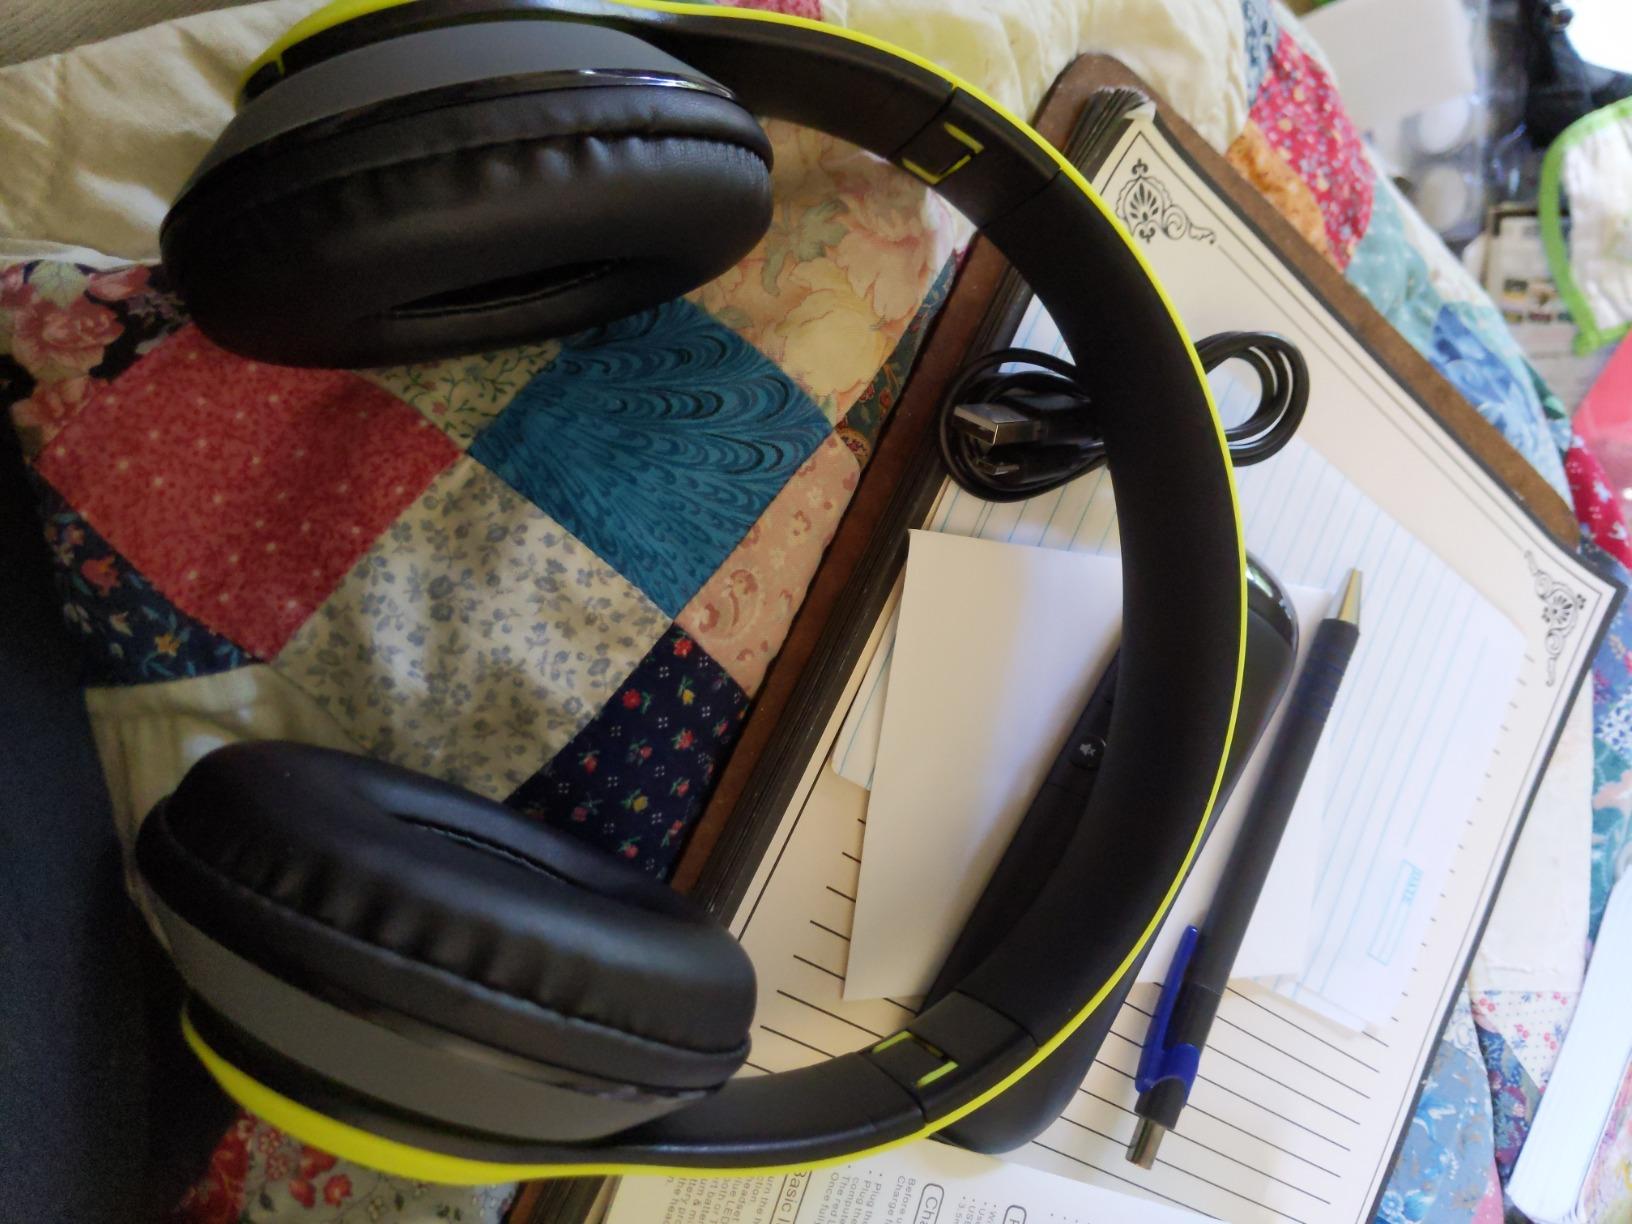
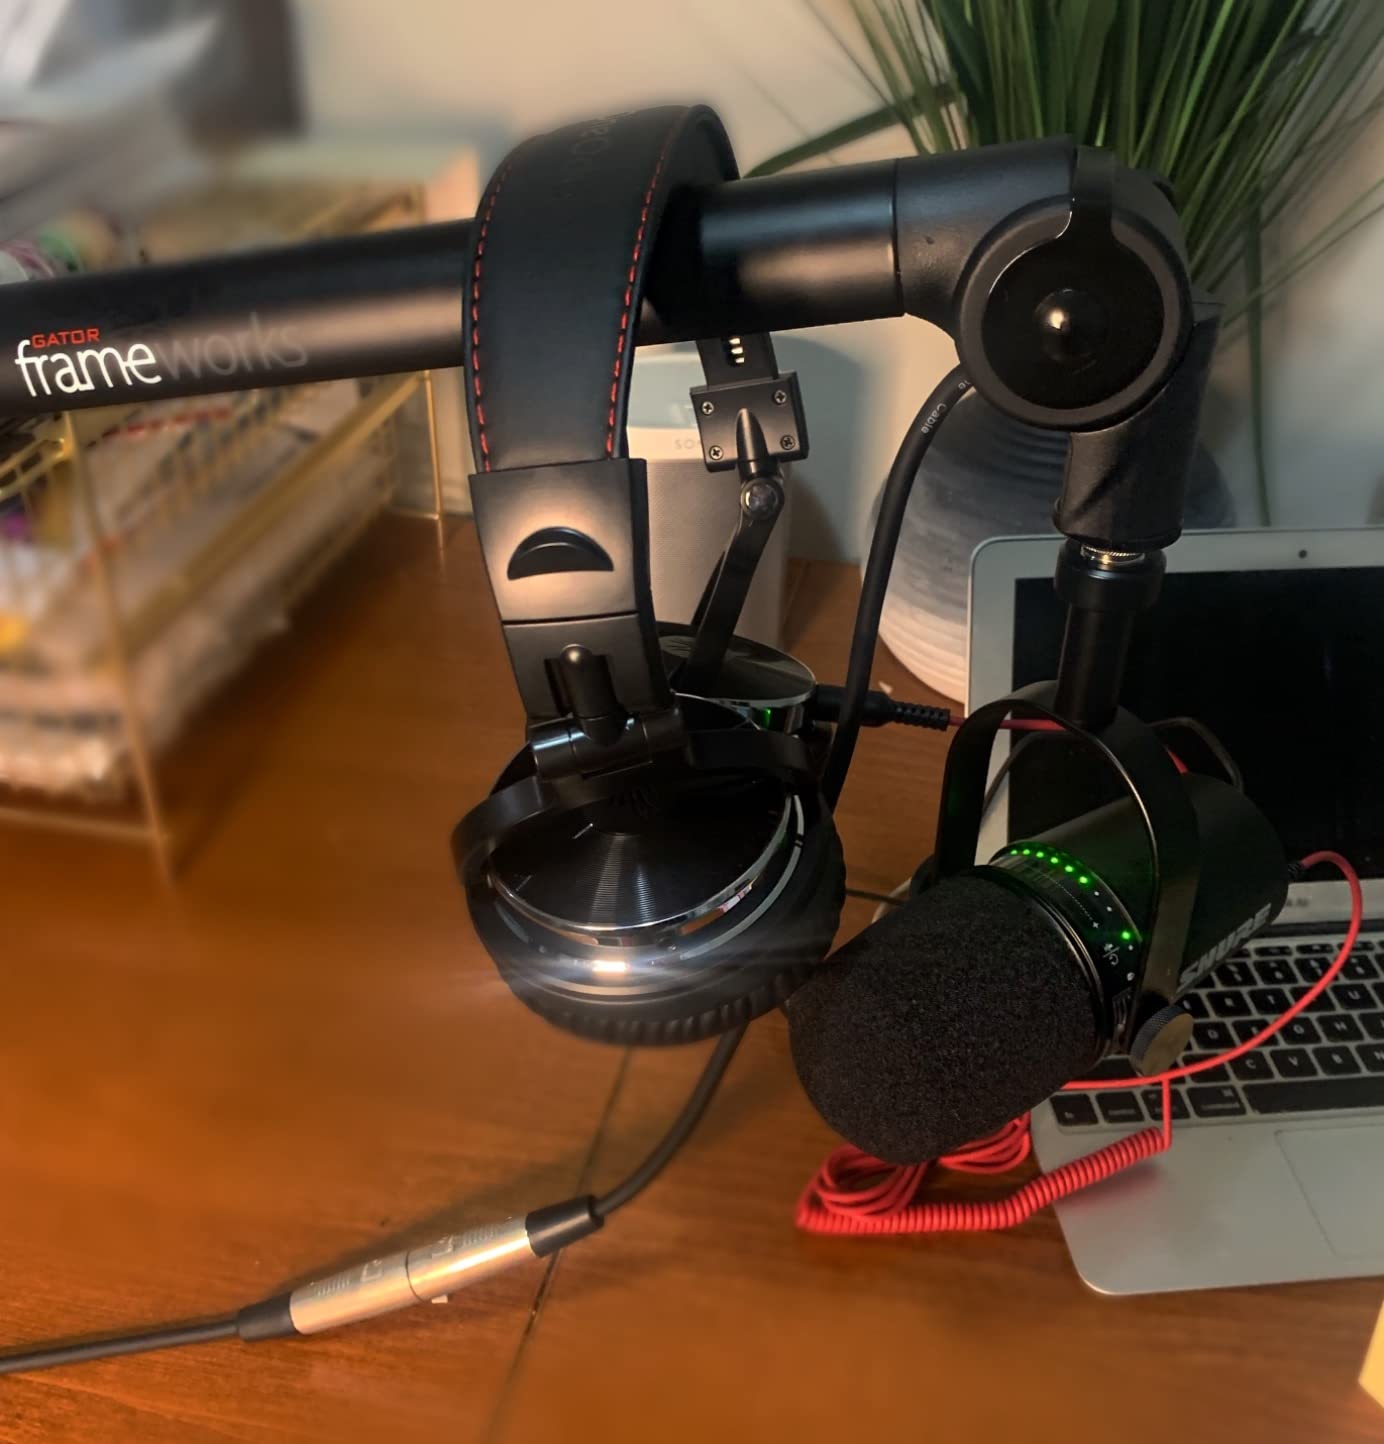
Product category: headphones
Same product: no